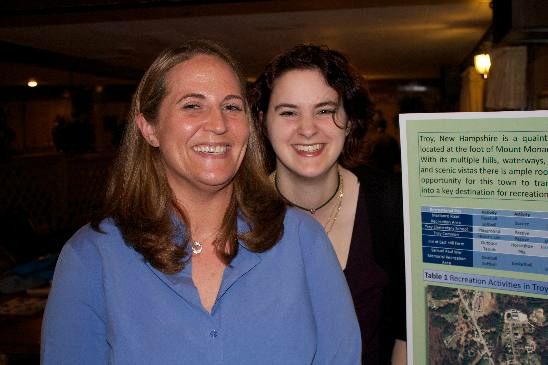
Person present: Yes